2012 Ukrainian parliamentary election

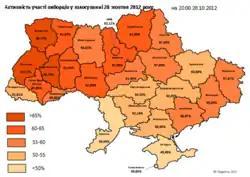
Turnout by oblast

The total voter turnout in the election was 57.99%; about average for parliamentary elections in Ukraine. On election day turnout had reached 22.43% by noon local time. The number of reported participating voters varied somewhere between 20.76 million and 20.78 million, while the number of invalid ballots accumulated to about 1.2 million (5.74%) for party list voting and voting at districts.